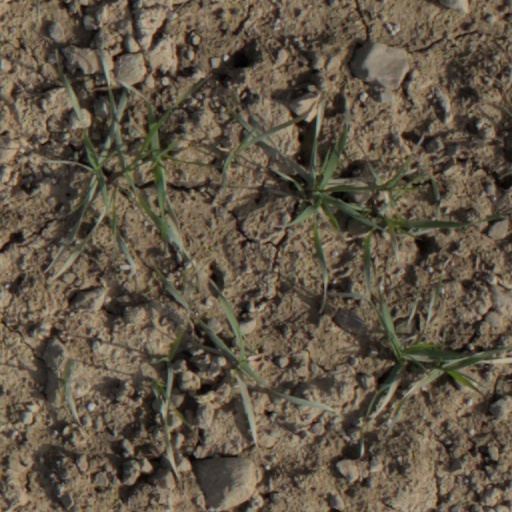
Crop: wheat